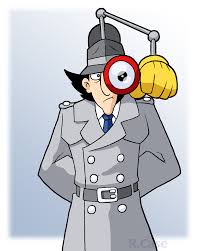
Portrait style: Cartoon Portrait